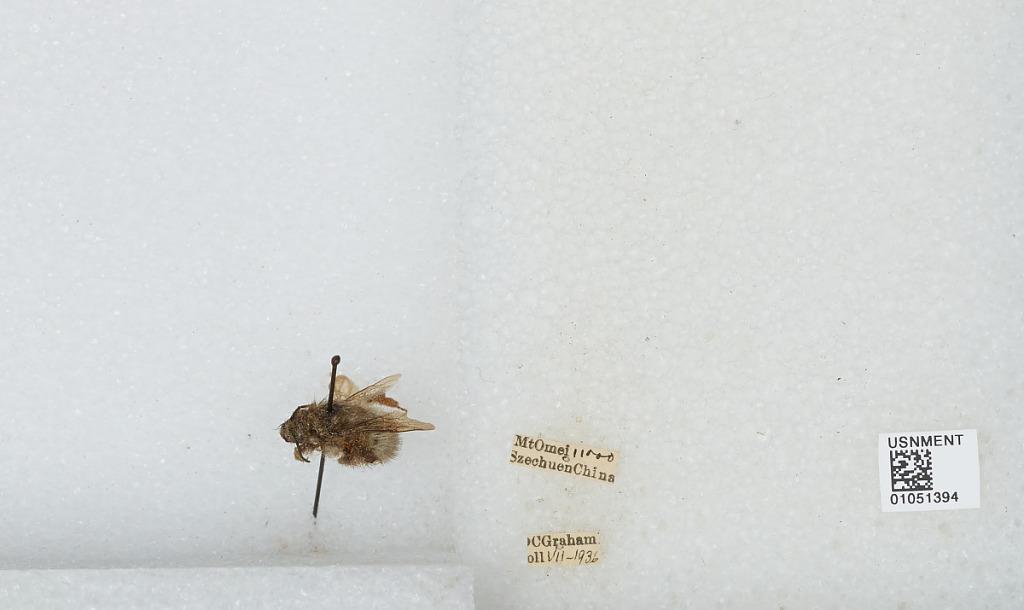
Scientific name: Bombus sp.
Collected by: D. Graham
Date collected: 1936-7-
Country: China
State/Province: Sichuan
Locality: Mount Emei